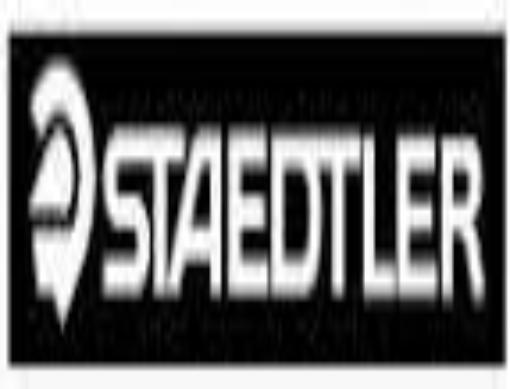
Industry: Necessities